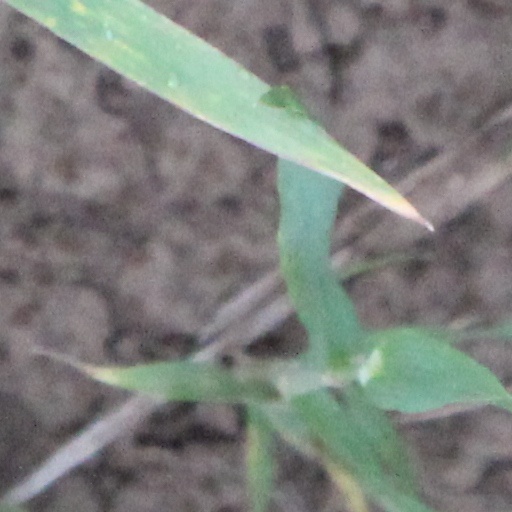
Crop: wheat